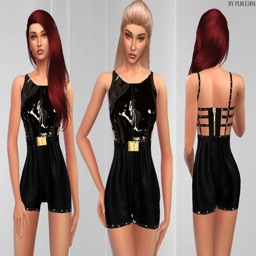
a chic leather outfit with straps and zipper on the back .